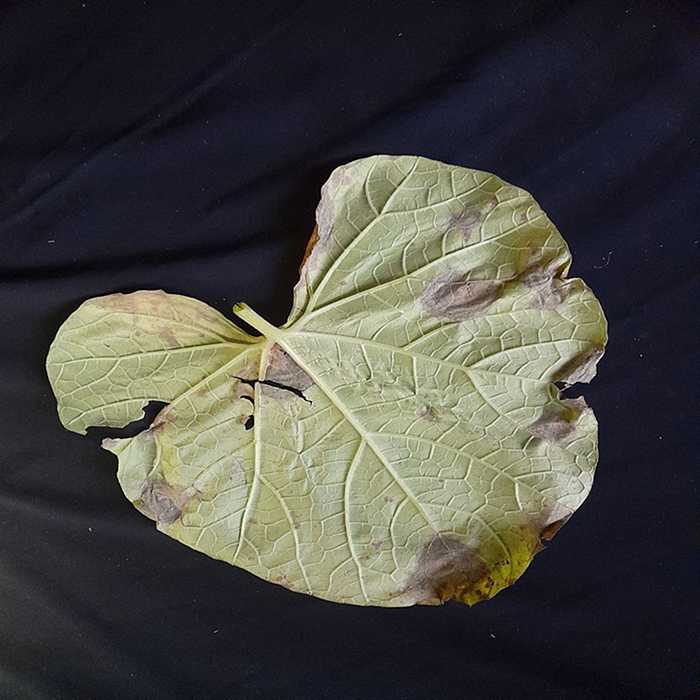
Plant: Bottle gourd
Label: Downey mildew